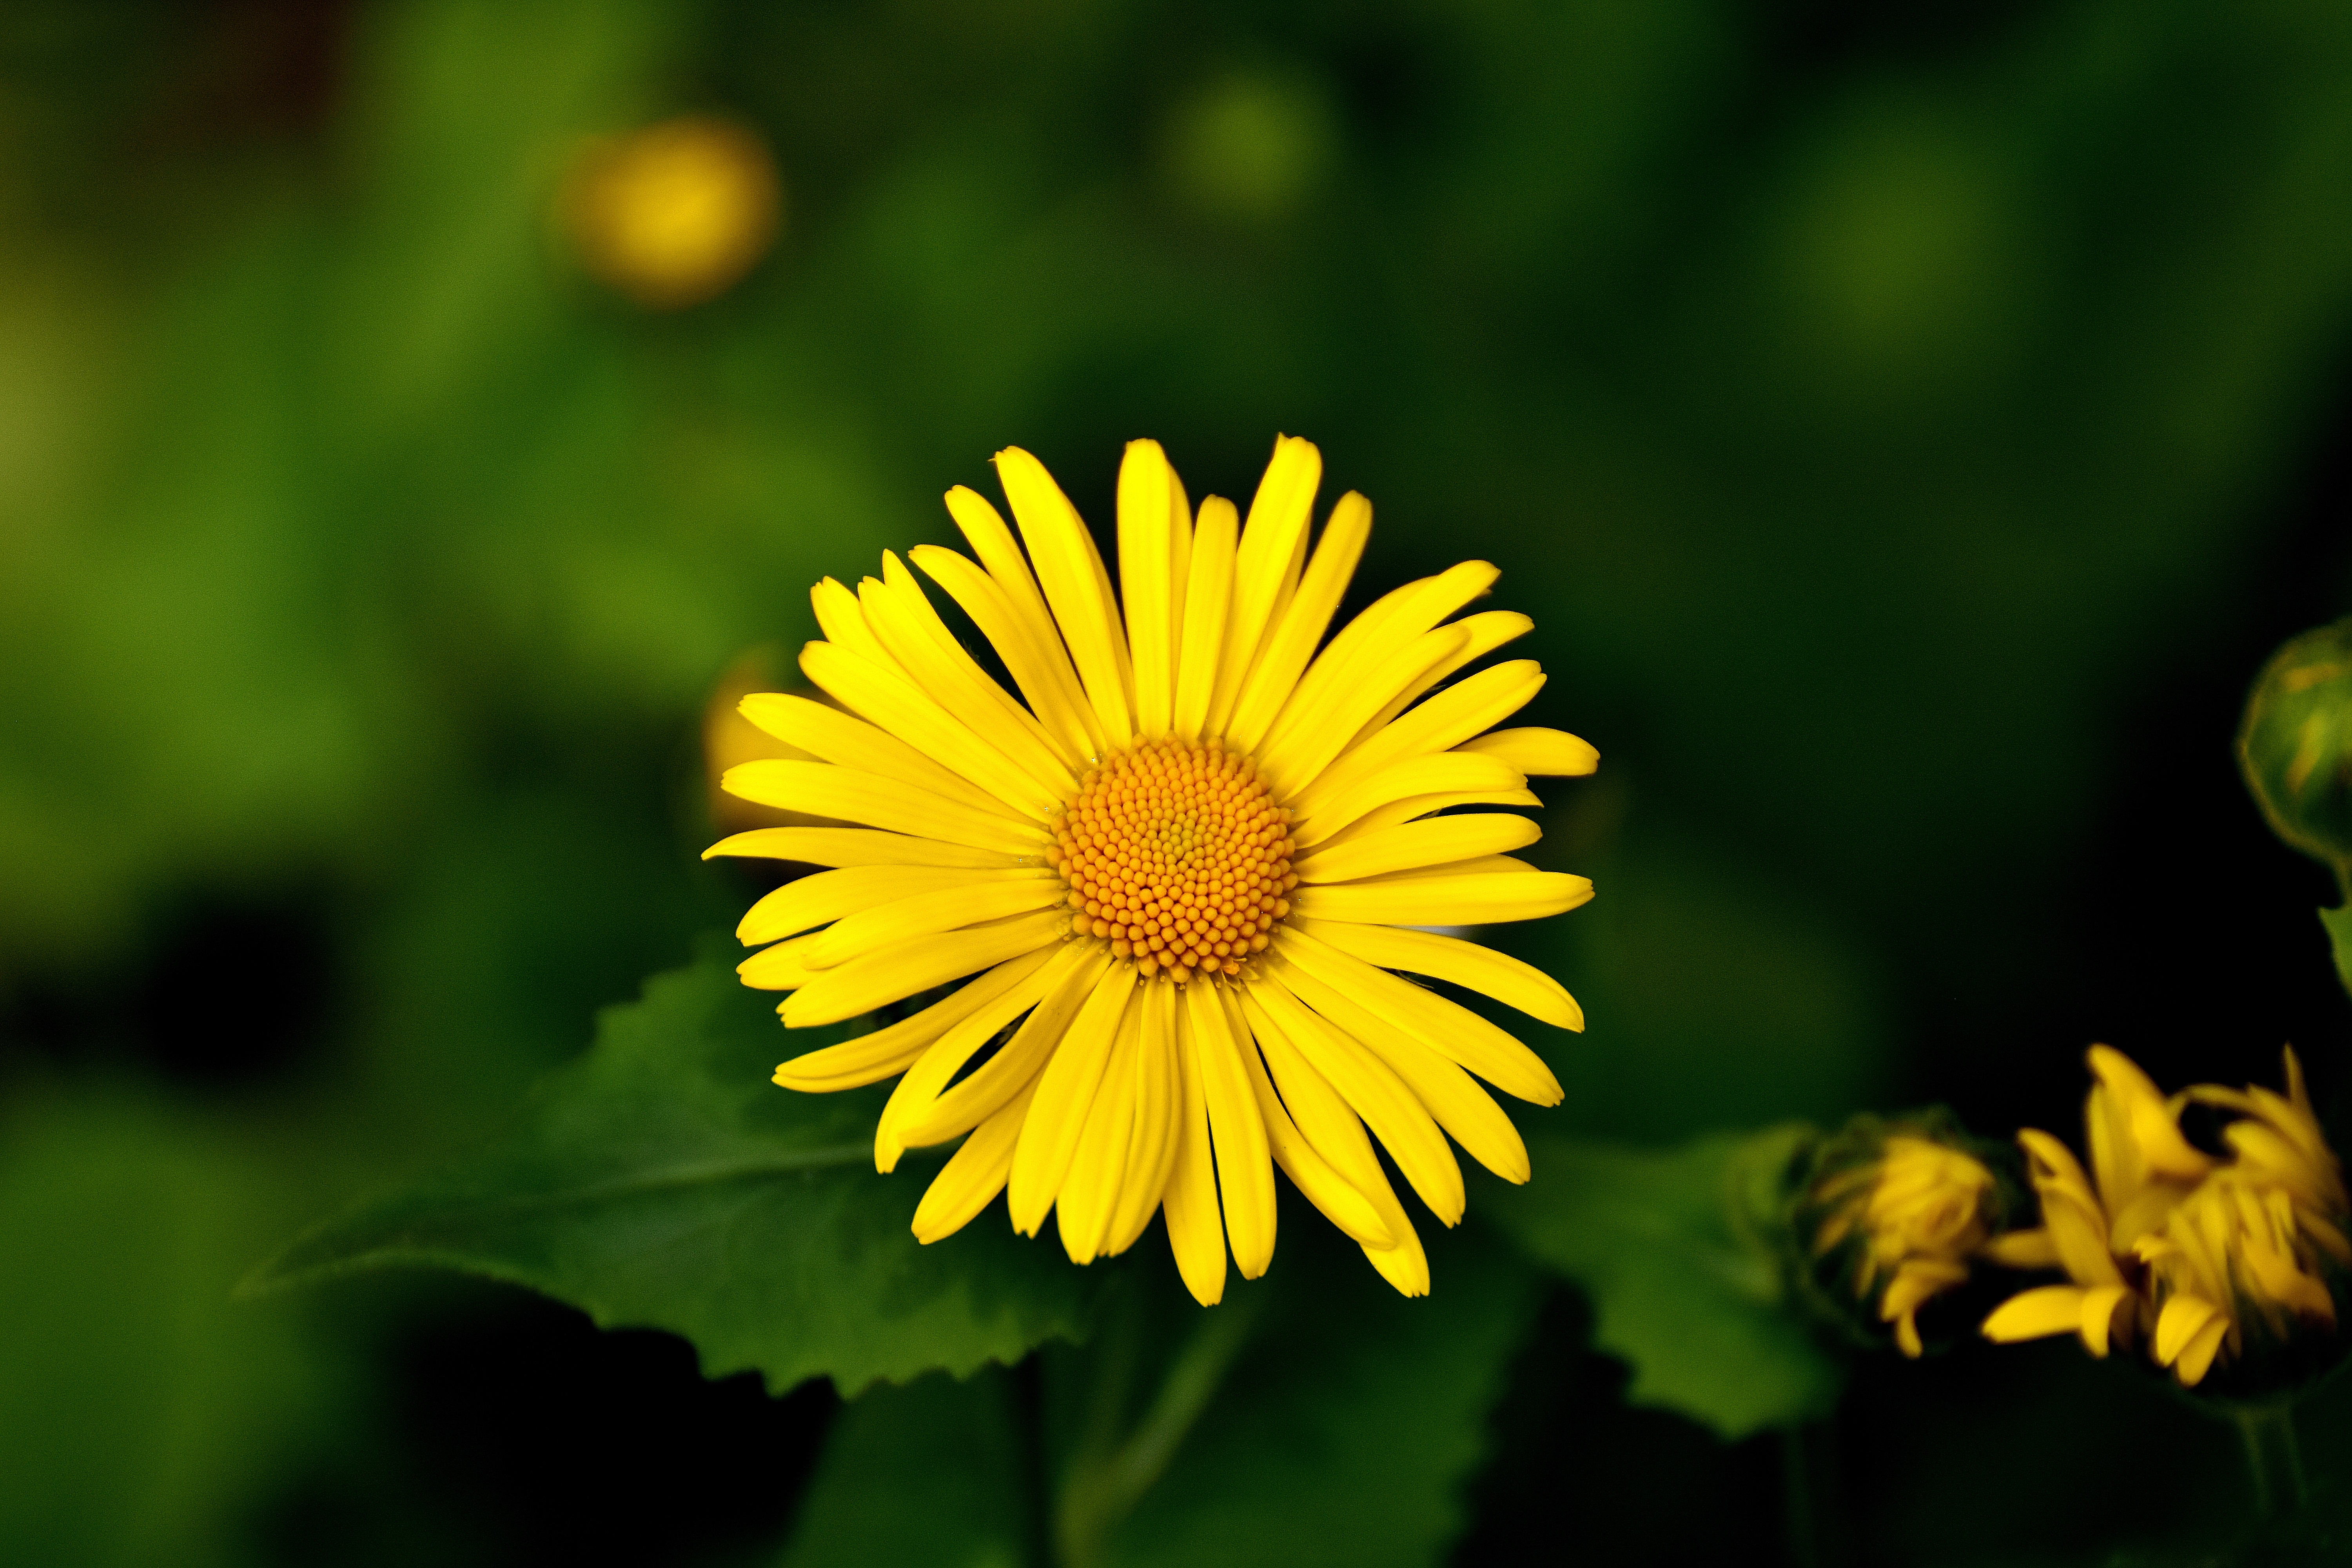
nature, blossom, plant, field, meadow, sunlight, flower, petal, bloom, daisy, spring, green, botany, yellow, garden, flora, yellow flower, wildflower, close up, macro photography, flowering plant, daisy family, plant stem, land plant, caucasus gemswurz, balkan gemswurz, doronicum orientale